Sukhothai Historical Park

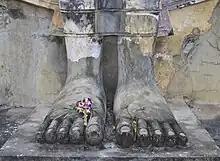
Wat Saphan Hin

Wat Sa Si is a small temple close to Ramkhamhaeng Monument. Wat Sa Si is beautifully situated in the midst of Traphang-Trakuan lake northwest of Wat Mahathat. Due to its location, the temple is one of the most beautiful place in Sukhothai. The temple has a Lanka styled stupa. The vihara of Wat Sa Si is situated on the east side of the stupa. Further east lies the ordination hall on its own little island. Also a large number of smaller stupas, of which today only the foundations are visible. Due to the similarities in structure and similar Bai Sema landmarks, it is believed today that Wat Sa Si were built at the same time of Wat Tra Kuan and Wat Chana Songkhram.